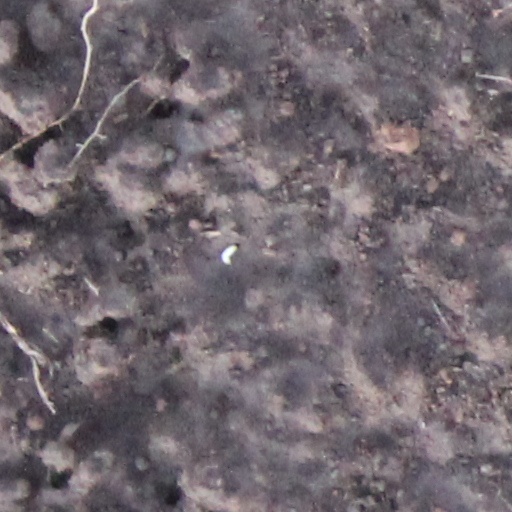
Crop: wheat